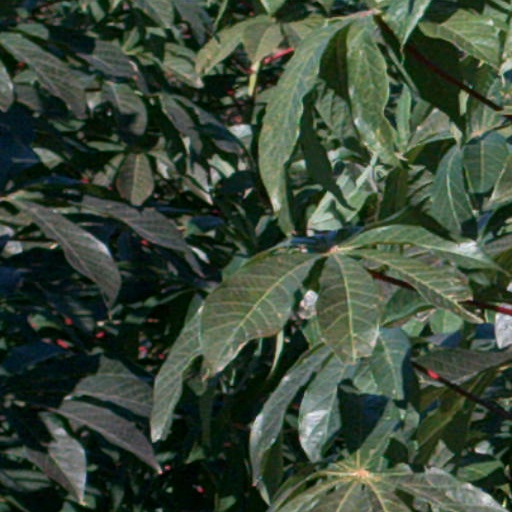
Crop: cassava